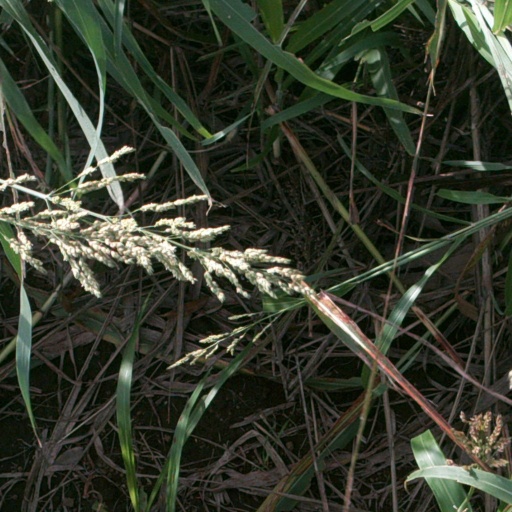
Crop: sorghum